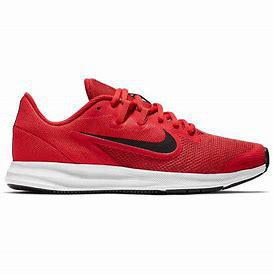
Brand: Nike
Model: Downshifter 9